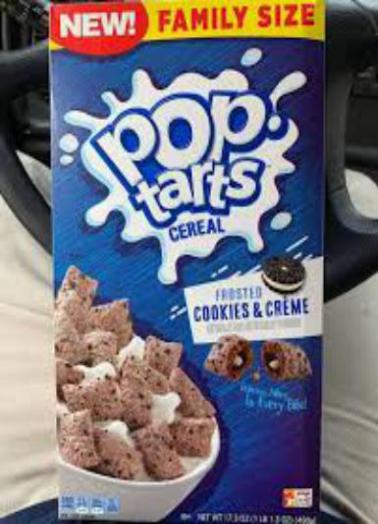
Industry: Food